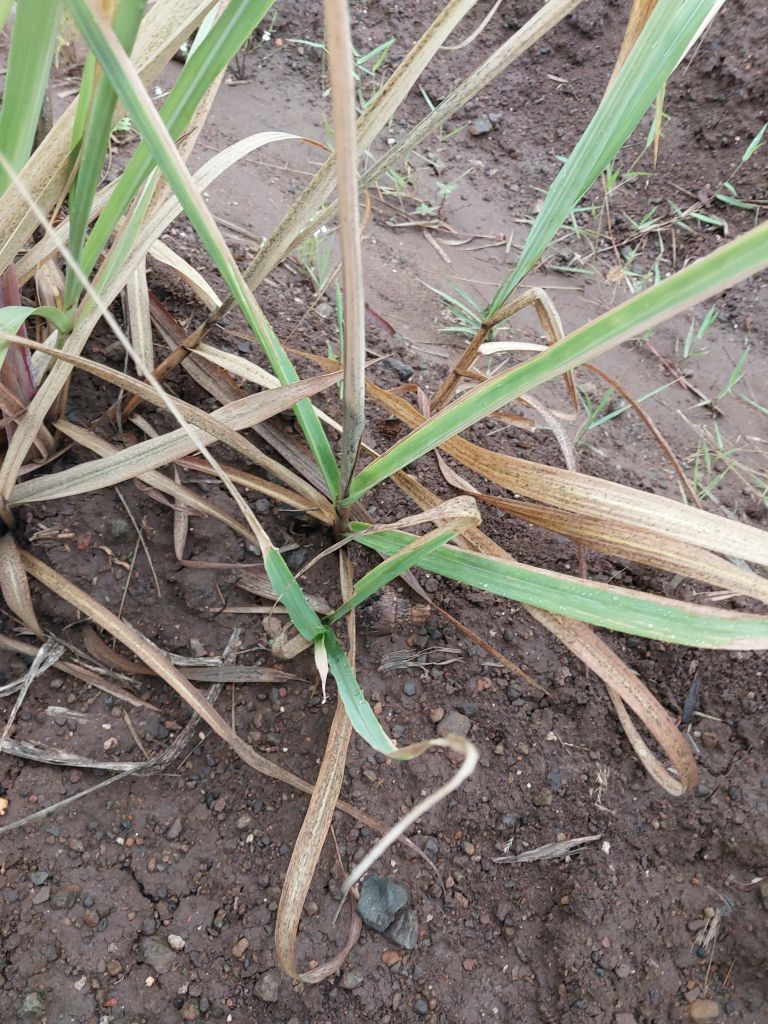
Label: Smut